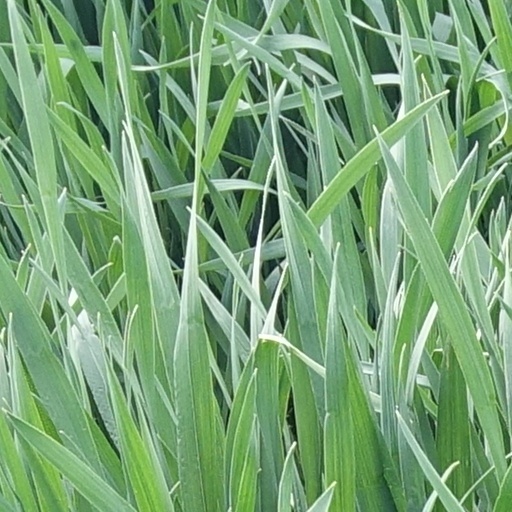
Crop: wheat